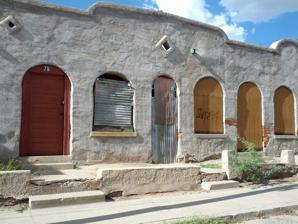
Building: Barrio Libre
Country: United States of America
Year built: 1885
United States historic place Barrio Libre U.S. National Register of Historic Places U.S. Historic district Building in Barrio Libre in 2012 Show map of Arizona Show map of the United States Location Roughly bounded by 14th, 19th, Stone and Osborne Sts., Tucson, Arizona Coordinates 32°12′51″N 110°58′22″W / 32.21412°N 110.97282°W / 32.21412; -110.97282 Area 77 acres (31 ha) Built 1885 ( 1885 ) Architectural style Bungalow/craftsman, Queen Anne, Sonoran Adobe NRHP reference No. 78000565 Added to NRHP October 18, 1978 Barrio Libre is a neighborhood in Tucson, Arizona notable for its existence as a relatively unchanged 19th-century Hispanic neighborhood of close-packed row houses. Houses in the barrio are typically adobe with very plain detailing, reflecting the area's history as a district of townhouses for Mexican ranching families. The location of the district shifted through history. In 1881, Barrio Libre was directly south of Tucson's business district. It was known as being where "the lower class of Mexicans and the Papago [Tohono O'odham] and Yaqui Indians held high or low carnival without being interrupted by officers of the law." By 1940, Barrio Libre had shifted south, and the former area was known as La Calle Convento or La Calle Meyer. In 1960, James Officer moved the neighborhood's boundary north to Broadway. Thomas Sheridan's 1986 map of local barrios put Barrio Libre further south, on the other side of 22nd street, though Sheridan noted the vague determinations of Barrio Libre's location. The district, as delineated by the National Park Service, includes more than 200 contributing structures, with relatively few non-conforming buildings. The district is bounded by 14th and 18th streets to the north and south, and by Stone and Osborne to the east and west. Meyer Avenue runs through the center of the barrio. It is also known as Barrio Viejo or the Barrio Histórico. In the late 1960, the Tucson Convention Center was built, obliterating much of the neighborhood. Barrio Libre has a dense population of murals. The district was listed on the National Register of Historic Places on October 18, 1978. Notable structures El Tiradito Teatro Carmen References